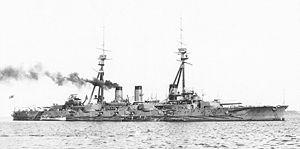
Le Settsu, nommé d'après la province de Settsu, est un cuirassé de type Dreadnought de classe Kawachi construit pour la marine impériale japonaise dans les années 1910.
Le dreadnought est le type prédominant de cuirassé du XXᵉ siècle. Il tire son nom du navire de guerre britannique HMS Dreadnought, lancé en 1906, qui présentait deux caractéristiques nouvelles pour l'époque : son artillerie principale n'était que d'un seul calibre et il était propulsé par un système révolutionnaire de turbine à vapeur. Son impact fut si grand que les cuirassés construits après lui reprirent ces caractéristiques et furent appelés des dreadnoughts. Ceux construits avant furent appelés pré-dreadnoughts.